John M. Patton

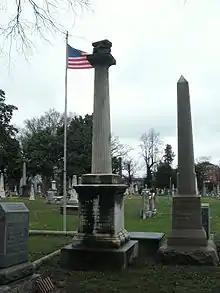
Grave at Shockoe Hill Cemetery

Patton returned to his private legal practice in Richmond, including work on a revision of the Code of Virginia, which he and Conway Robinson published in 1849.